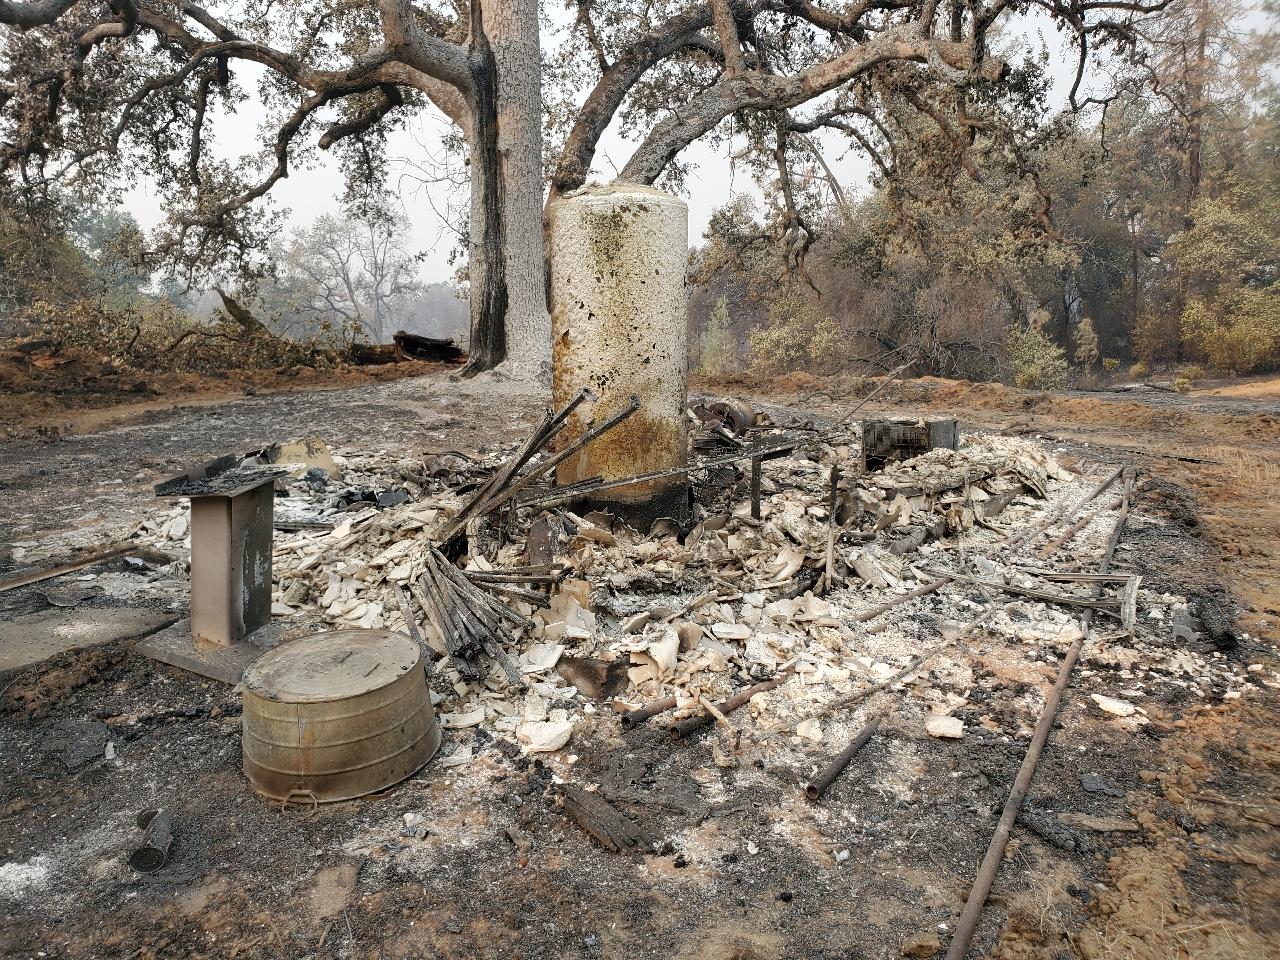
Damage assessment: destroyed